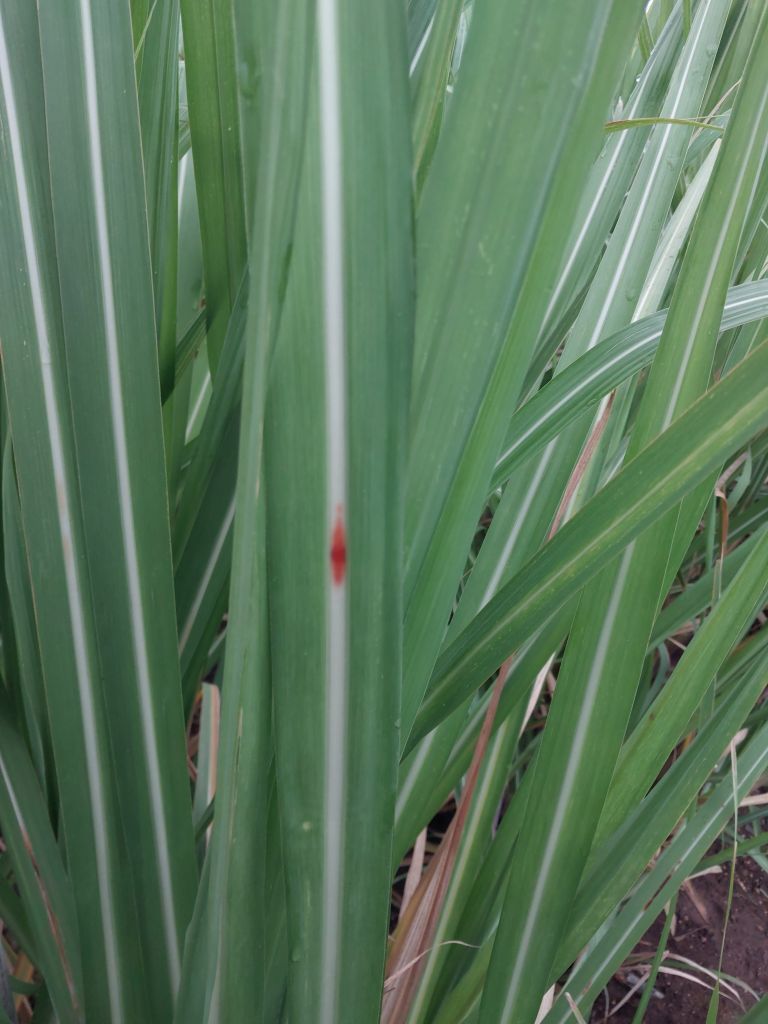
Label: Brown Spot